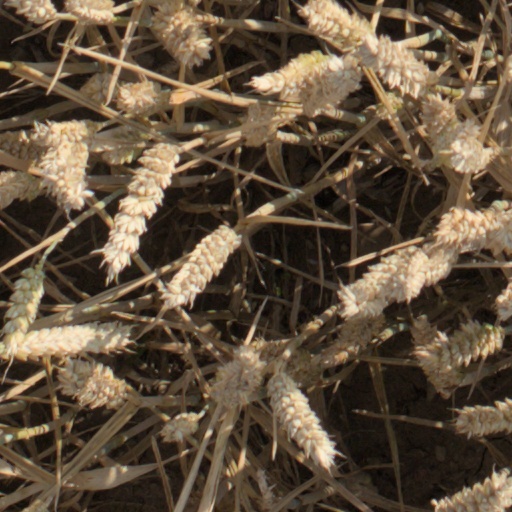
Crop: wheat